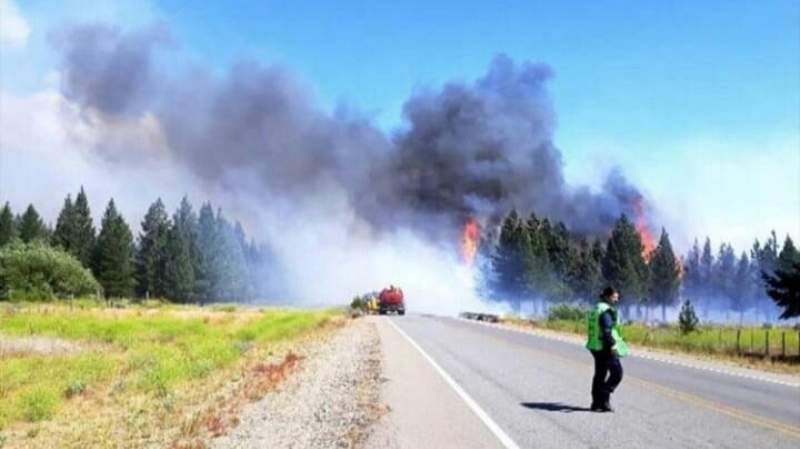
Fire: yes
Smoke: yes